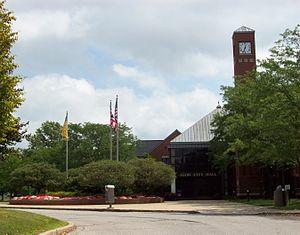
Stow est une ville du comté de Summit, dans l’État de l'Ohio. Lors du recensement de 2010, sa population s’élevait à 34 837 habitants. Sa superficie totale est de 44,86 km².